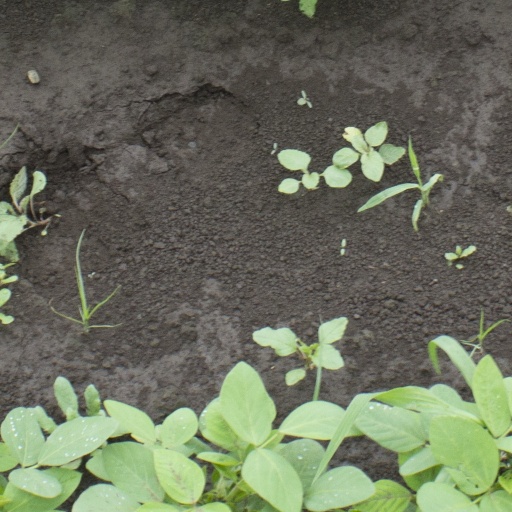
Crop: soybean